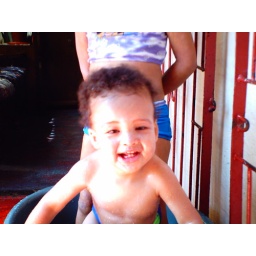
Outside on the stoep in a bathtub of water playing in the sun.